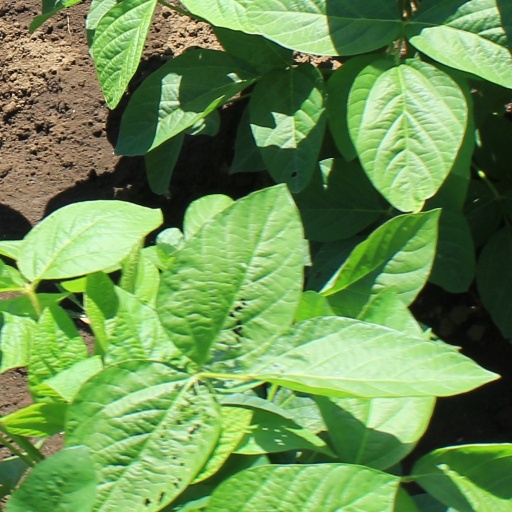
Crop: soybean